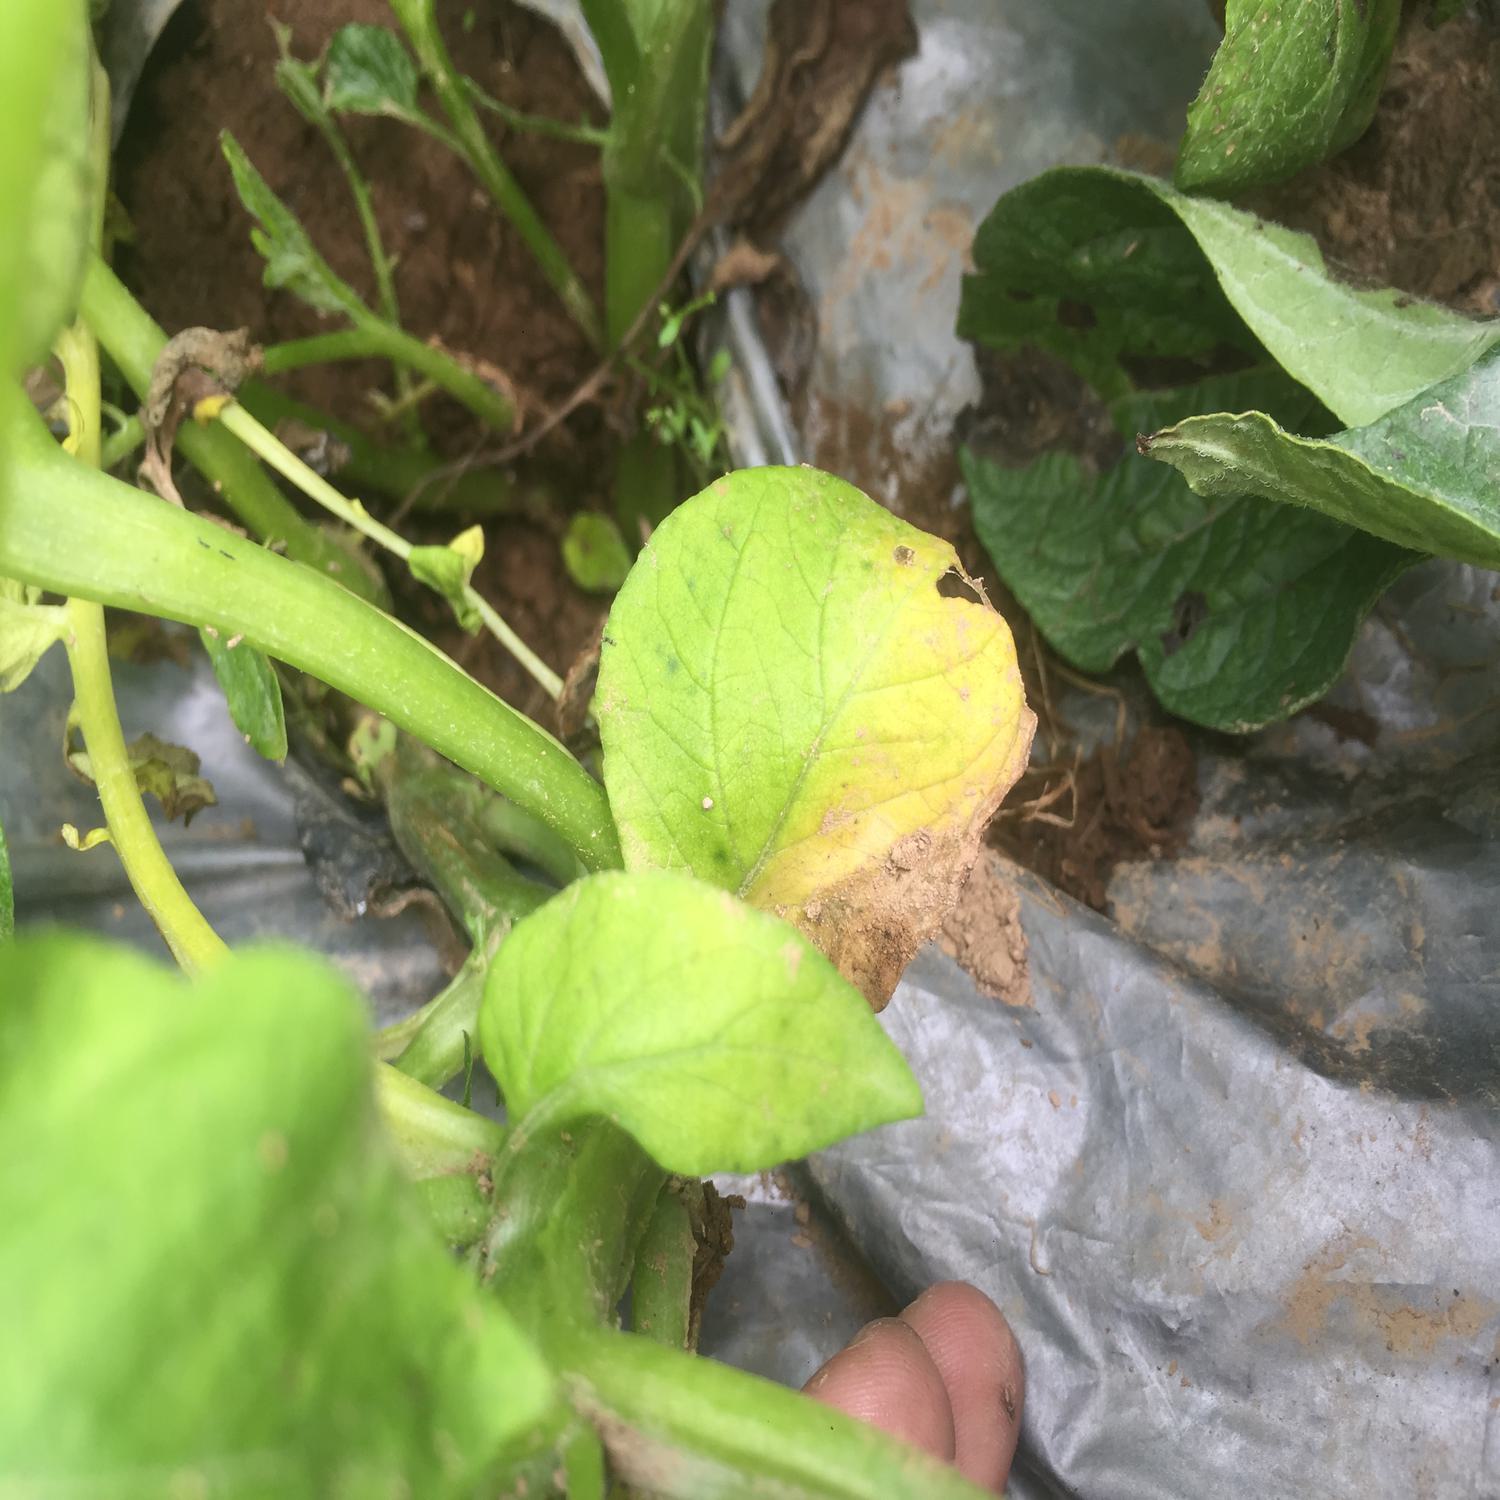
Label: Nematode